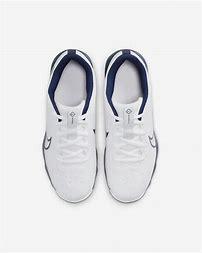
Brand: Nike
Model: Alpha Huarache 4 Keystone